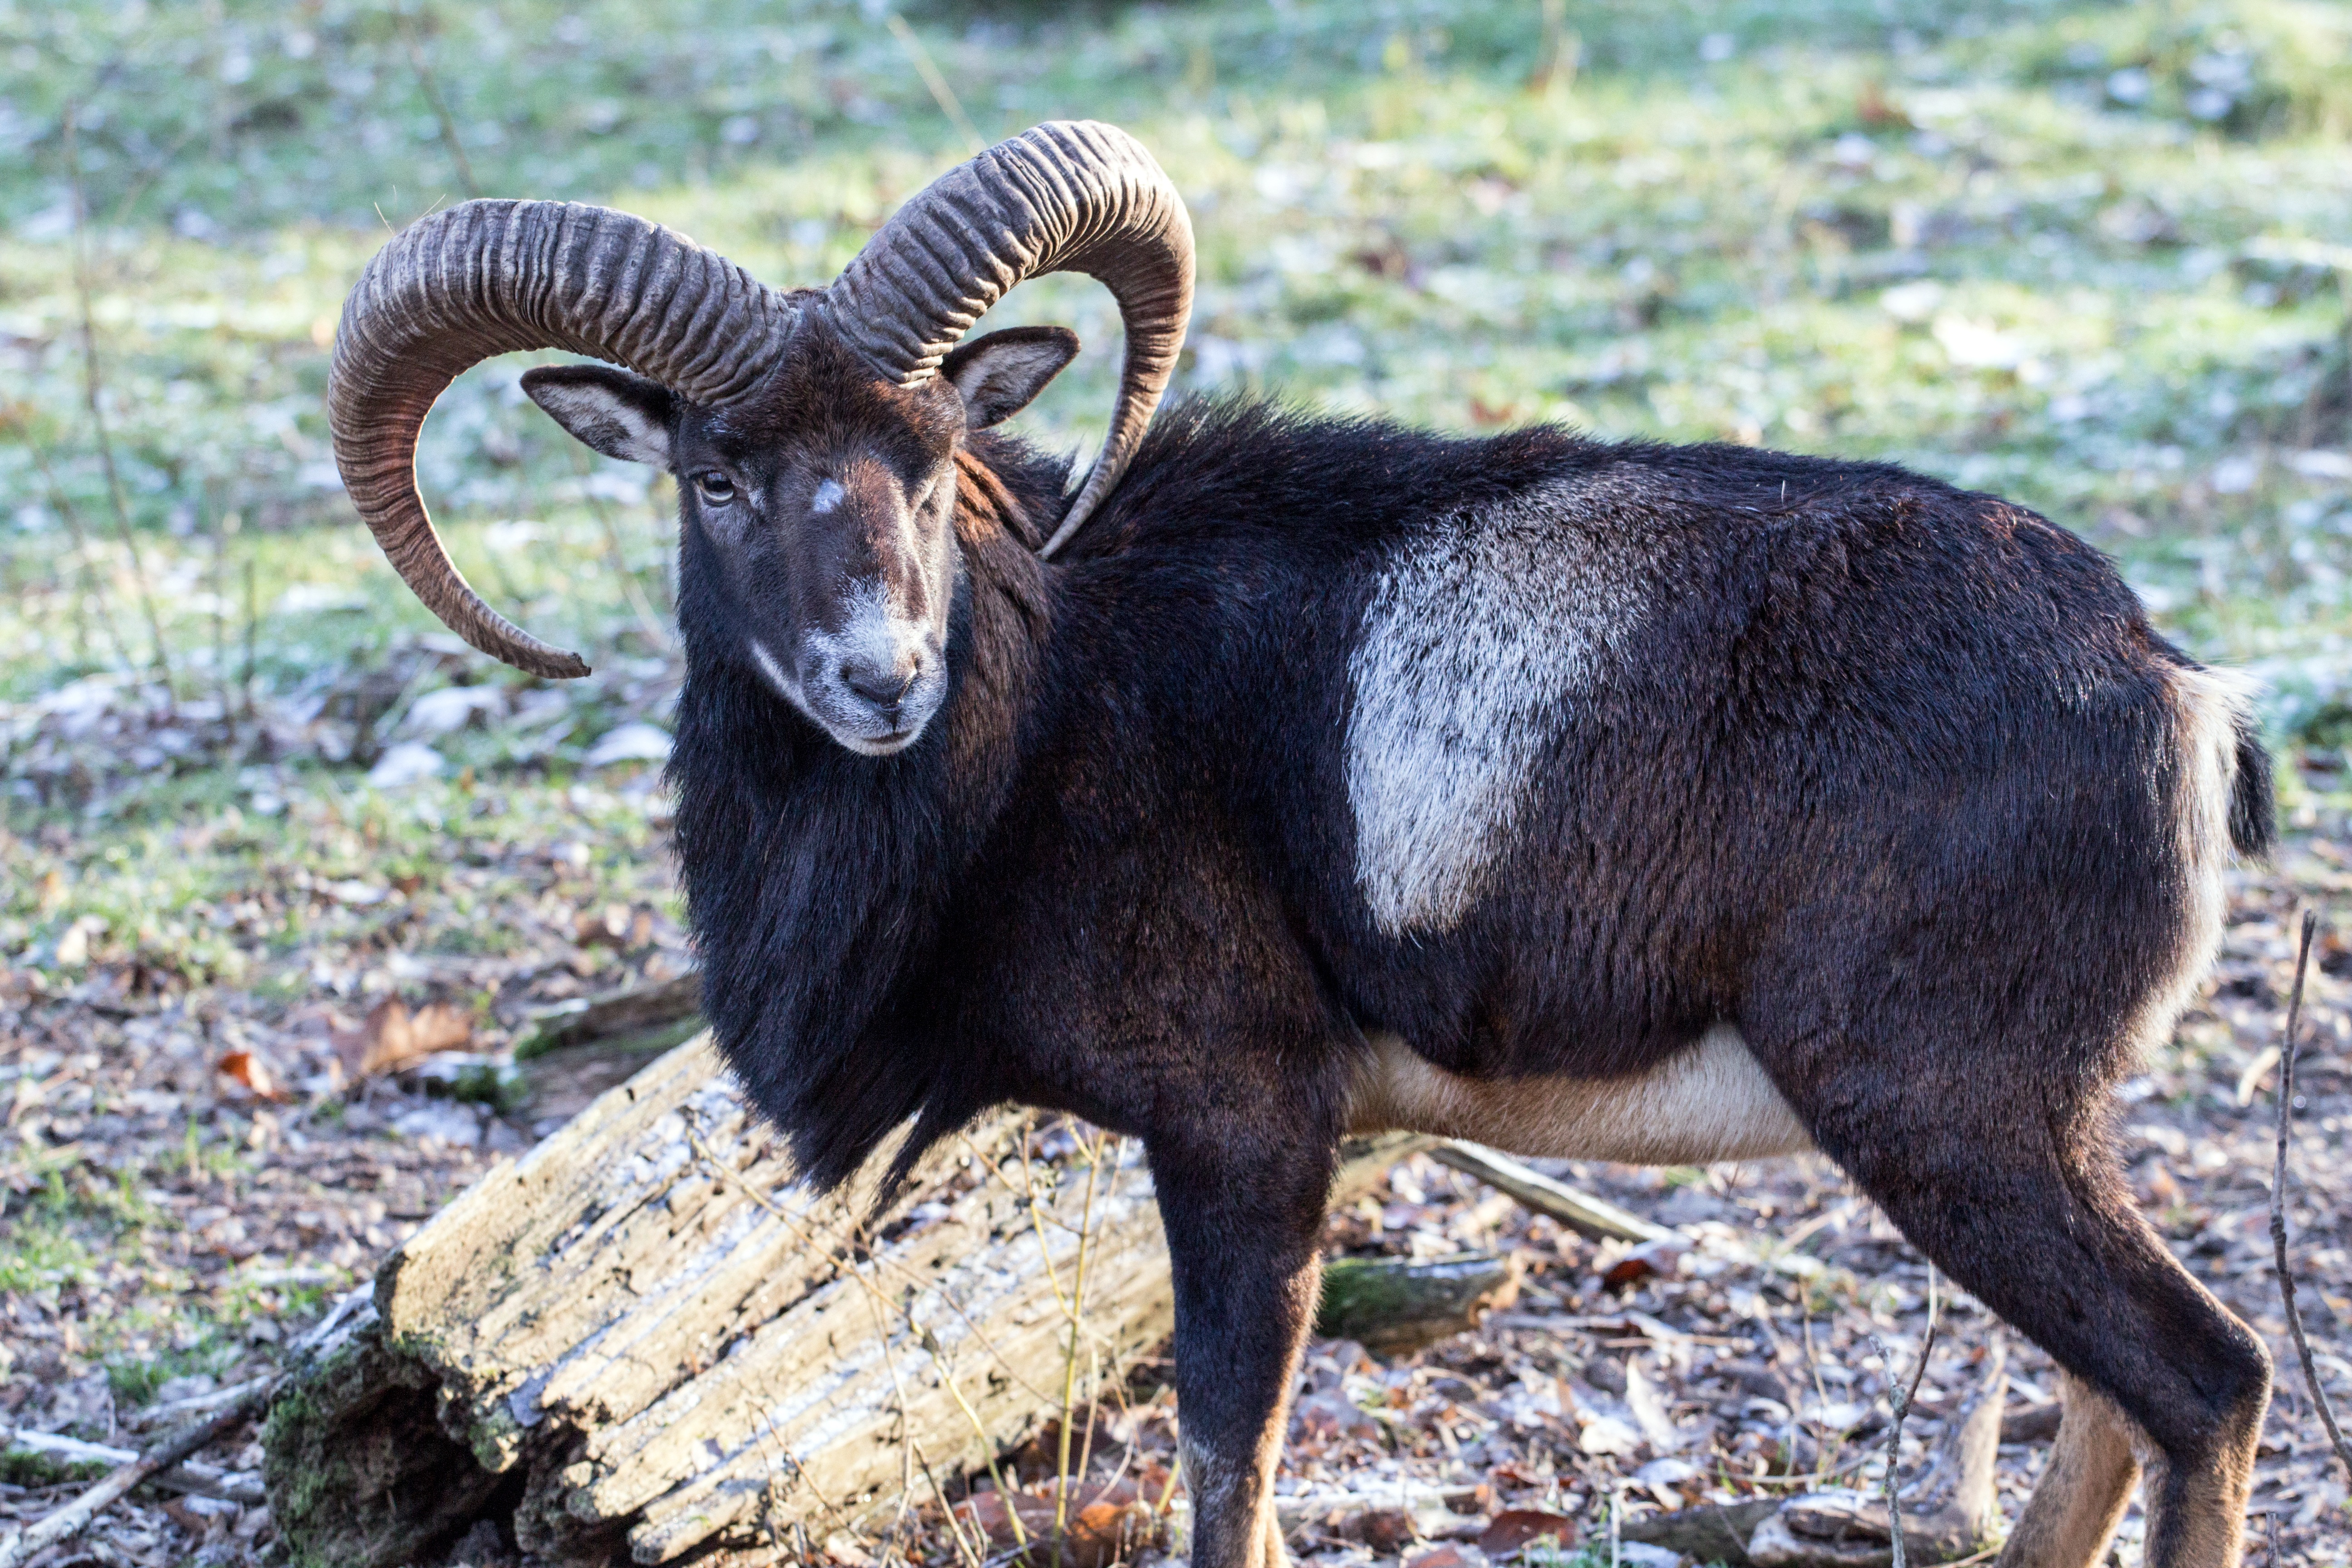
wildlife, wild, zoo, horn, sheep, mammal, fauna, goats, animals, vertebrate, sheeps, capricorn, chamois, bighorn, barbary sheep, cow goat family, musk deer, argali